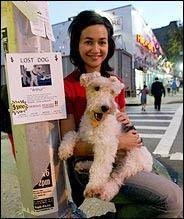
wire-haired_fox_terrier